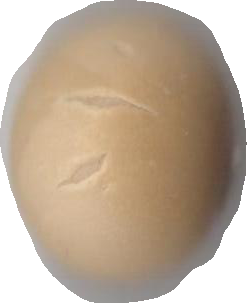
Variety: Grobogan